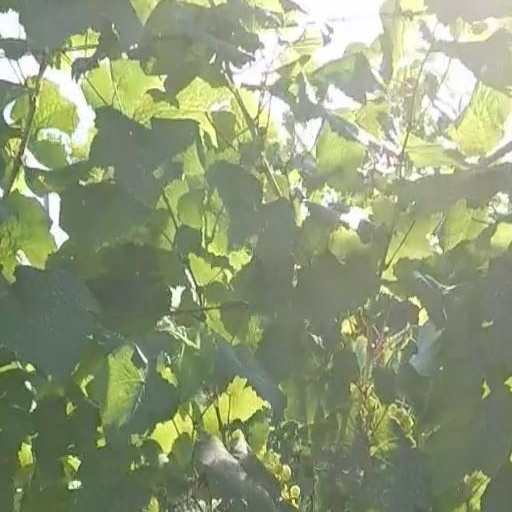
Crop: grape